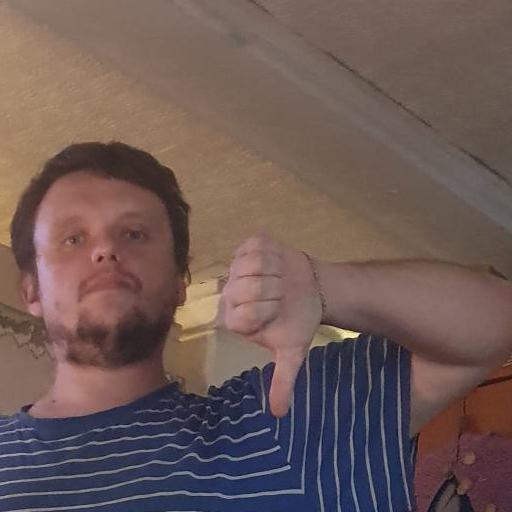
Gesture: dislike